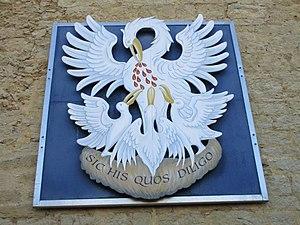
Armoiries d'Arbois, au dessus de la porte d'entrée du Château Pécauld d'Arbois
Les pélicans forment le genre d'oiseaux Pelecanus, unique représentant de la famille des Pelecanidae qui compte huit espèces vivantes.
Les armoiries d'Arbois sont le blasonnement / héraldique / emblème d'Arbois dans le Jura en Bourgogne-Franche-Comté, à base de symbole allégorique d'un « Pélican de Piété », avec pour devise associée : « Sic his quos diligo ».
Arbois est une commune française située dans le département du Jura en région Bourgogne Franche-Comté.